Jennie Lee (British actress)

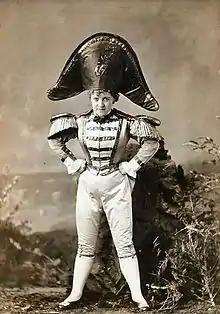
Jennie Lee New York, c. 1872

Lee remained at the Strand Theatre through the season of 1870–71 and afterwards accepted an offer from E. A. Sothern to play Mary Meredith that fall at New York's Niblo's Garden in a revival of "Our American Cousin".